Nicollet Mall

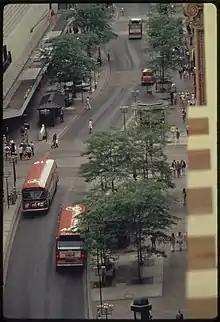
Buses traveling on Nicollet Mall in 1973

The summer of 2015 started a two-year, $50-million renovation of the mall. The improvements added additional green space, pedestrian amenities and connectivity to surroundings. The redesign was led by James Corner Field Operations who also helped design the High Line in New York City. The mall reopened in November 2017.